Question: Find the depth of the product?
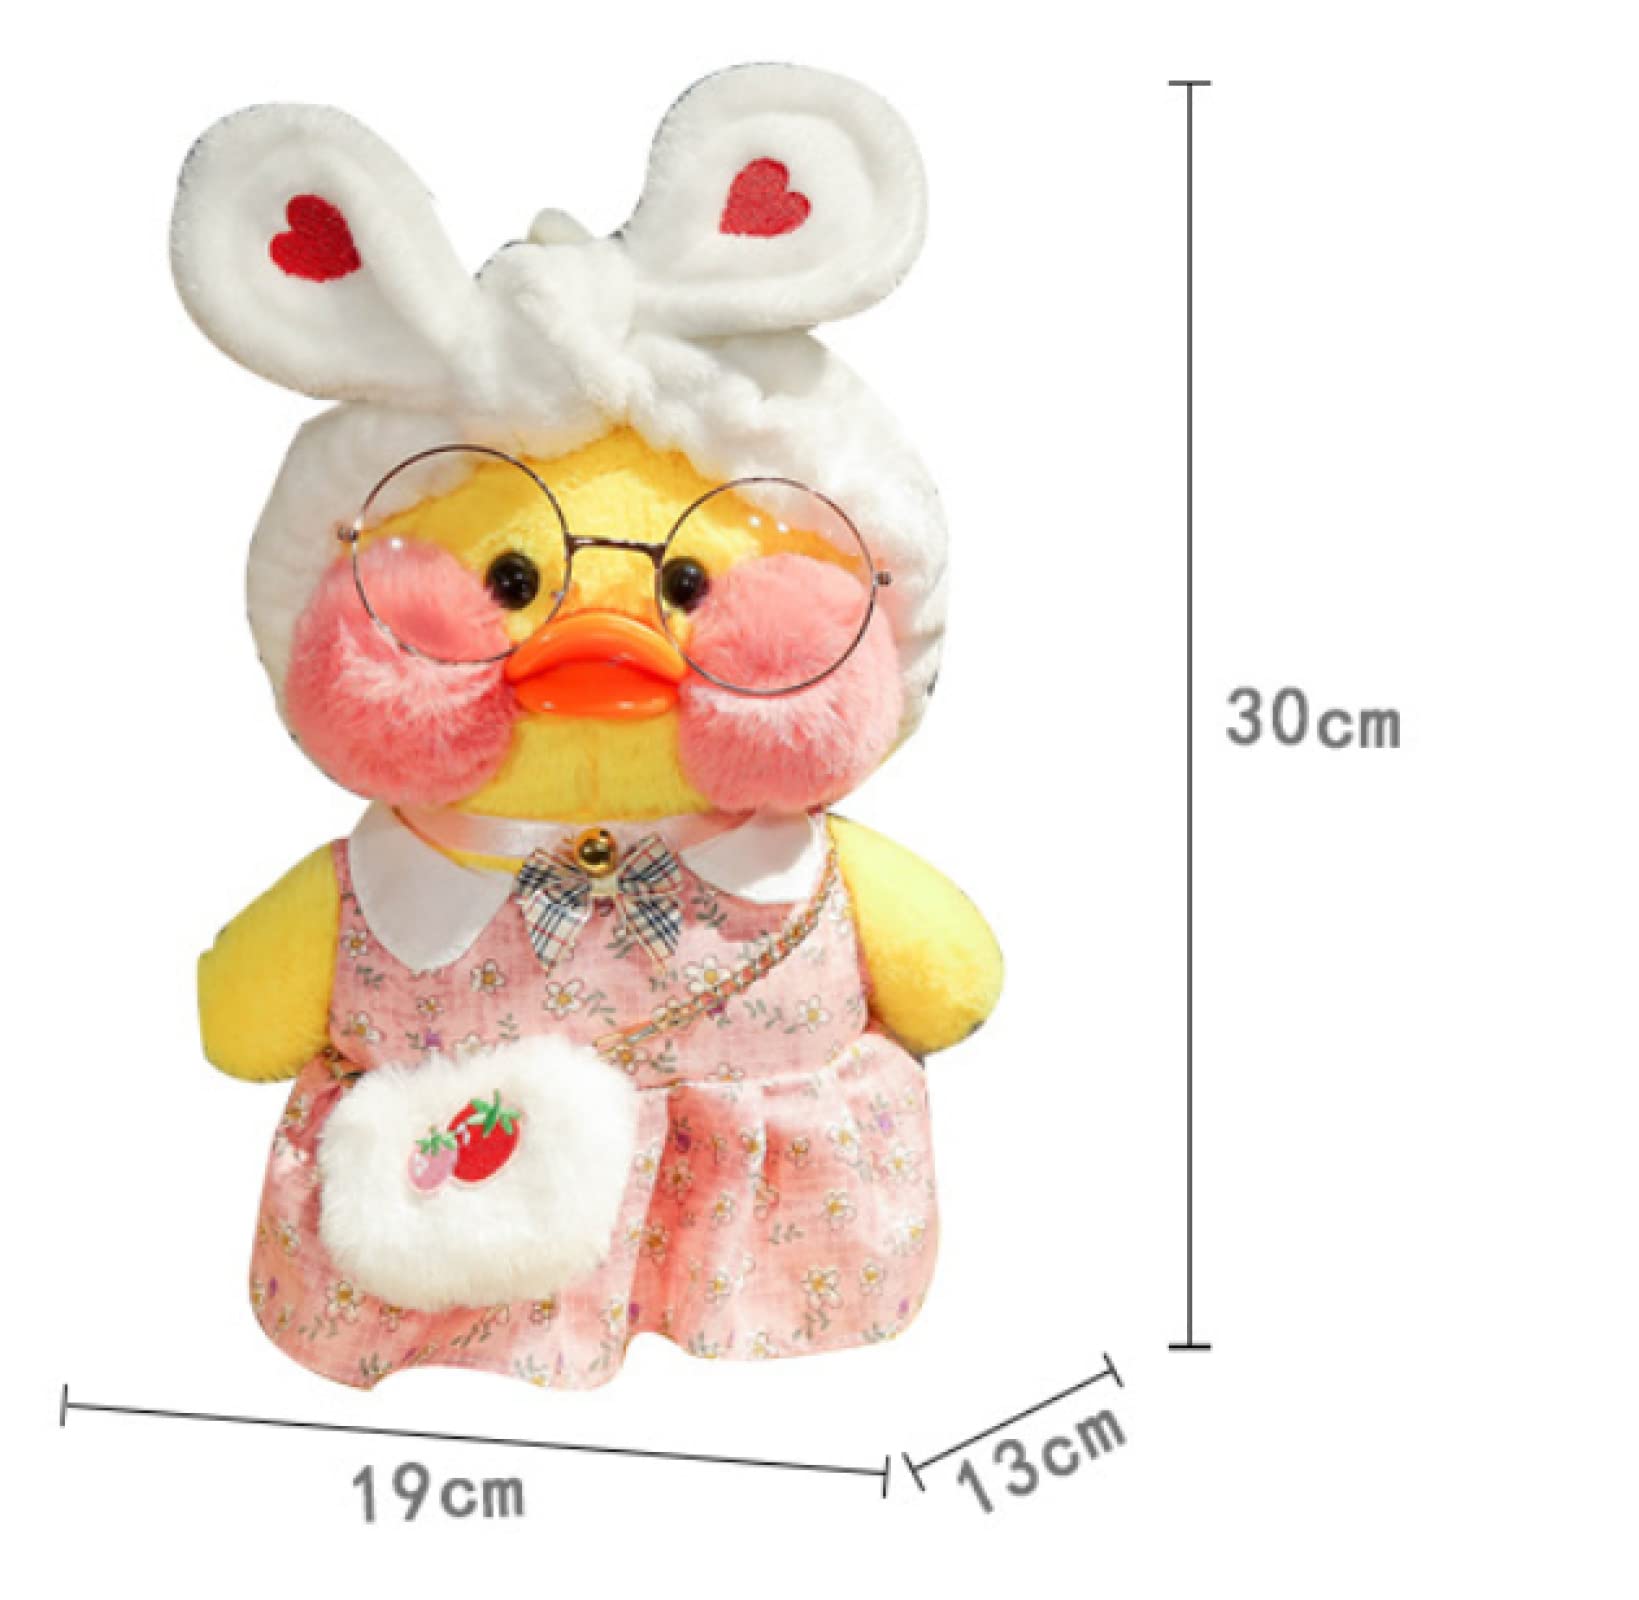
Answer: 19.0 centimetre